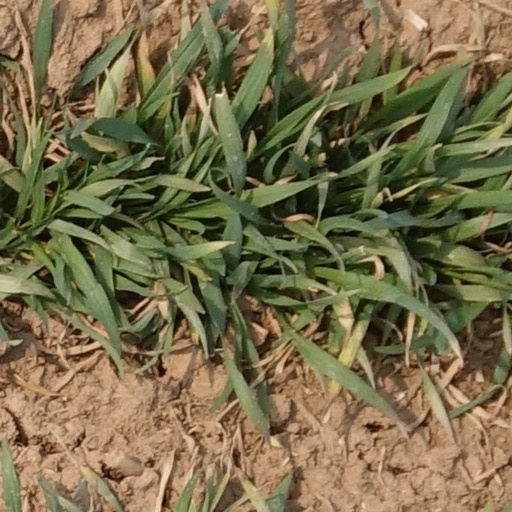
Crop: wheat